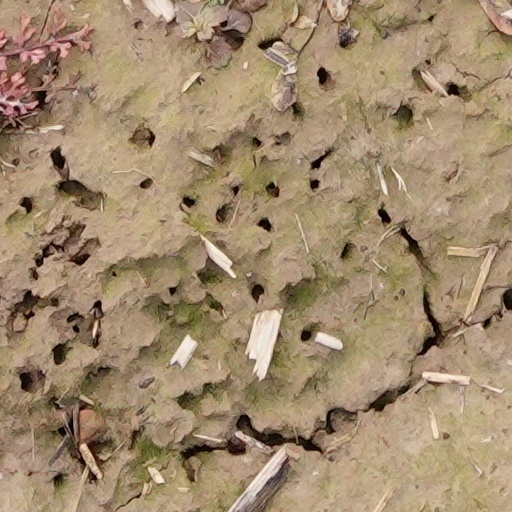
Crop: wheat